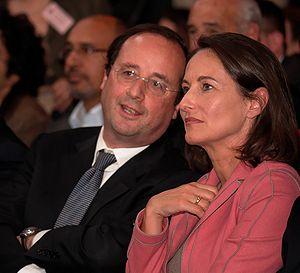
François Hollande et Ségolène Royal au meeting organisé au Zénith de Paris par le Parti socialiste dans le cadre des élections législatives de 2007.
François Hollande [fʁɑ̃swa ʔɔlɑ̃d], né le 12 août 1954 à Rouen, est un haut fonctionnaire et homme d'État français. Il est président de la République française du 15 mai 2012 au 14 mai 2017.
Les élections législatives françaises de 2007 se déroulent sur deux tours de scrutin les 10 et 17 juin 2007 dans le but d'élire la XIIIᵉ législature de la Cinquième République.
La famille Hollande désigne ici la famille et l'ascendance de François Hollande, 24ᵉ président de la République française.